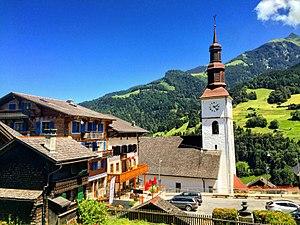
Le village du Val-d'Illiez en été.
Val-d'Illiez est un village et une commune suisse du canton du Valais, située dans le district de Monthey. Le val d'Illiez, vallée dans laquelle la commune est située, lui a donné son nom.